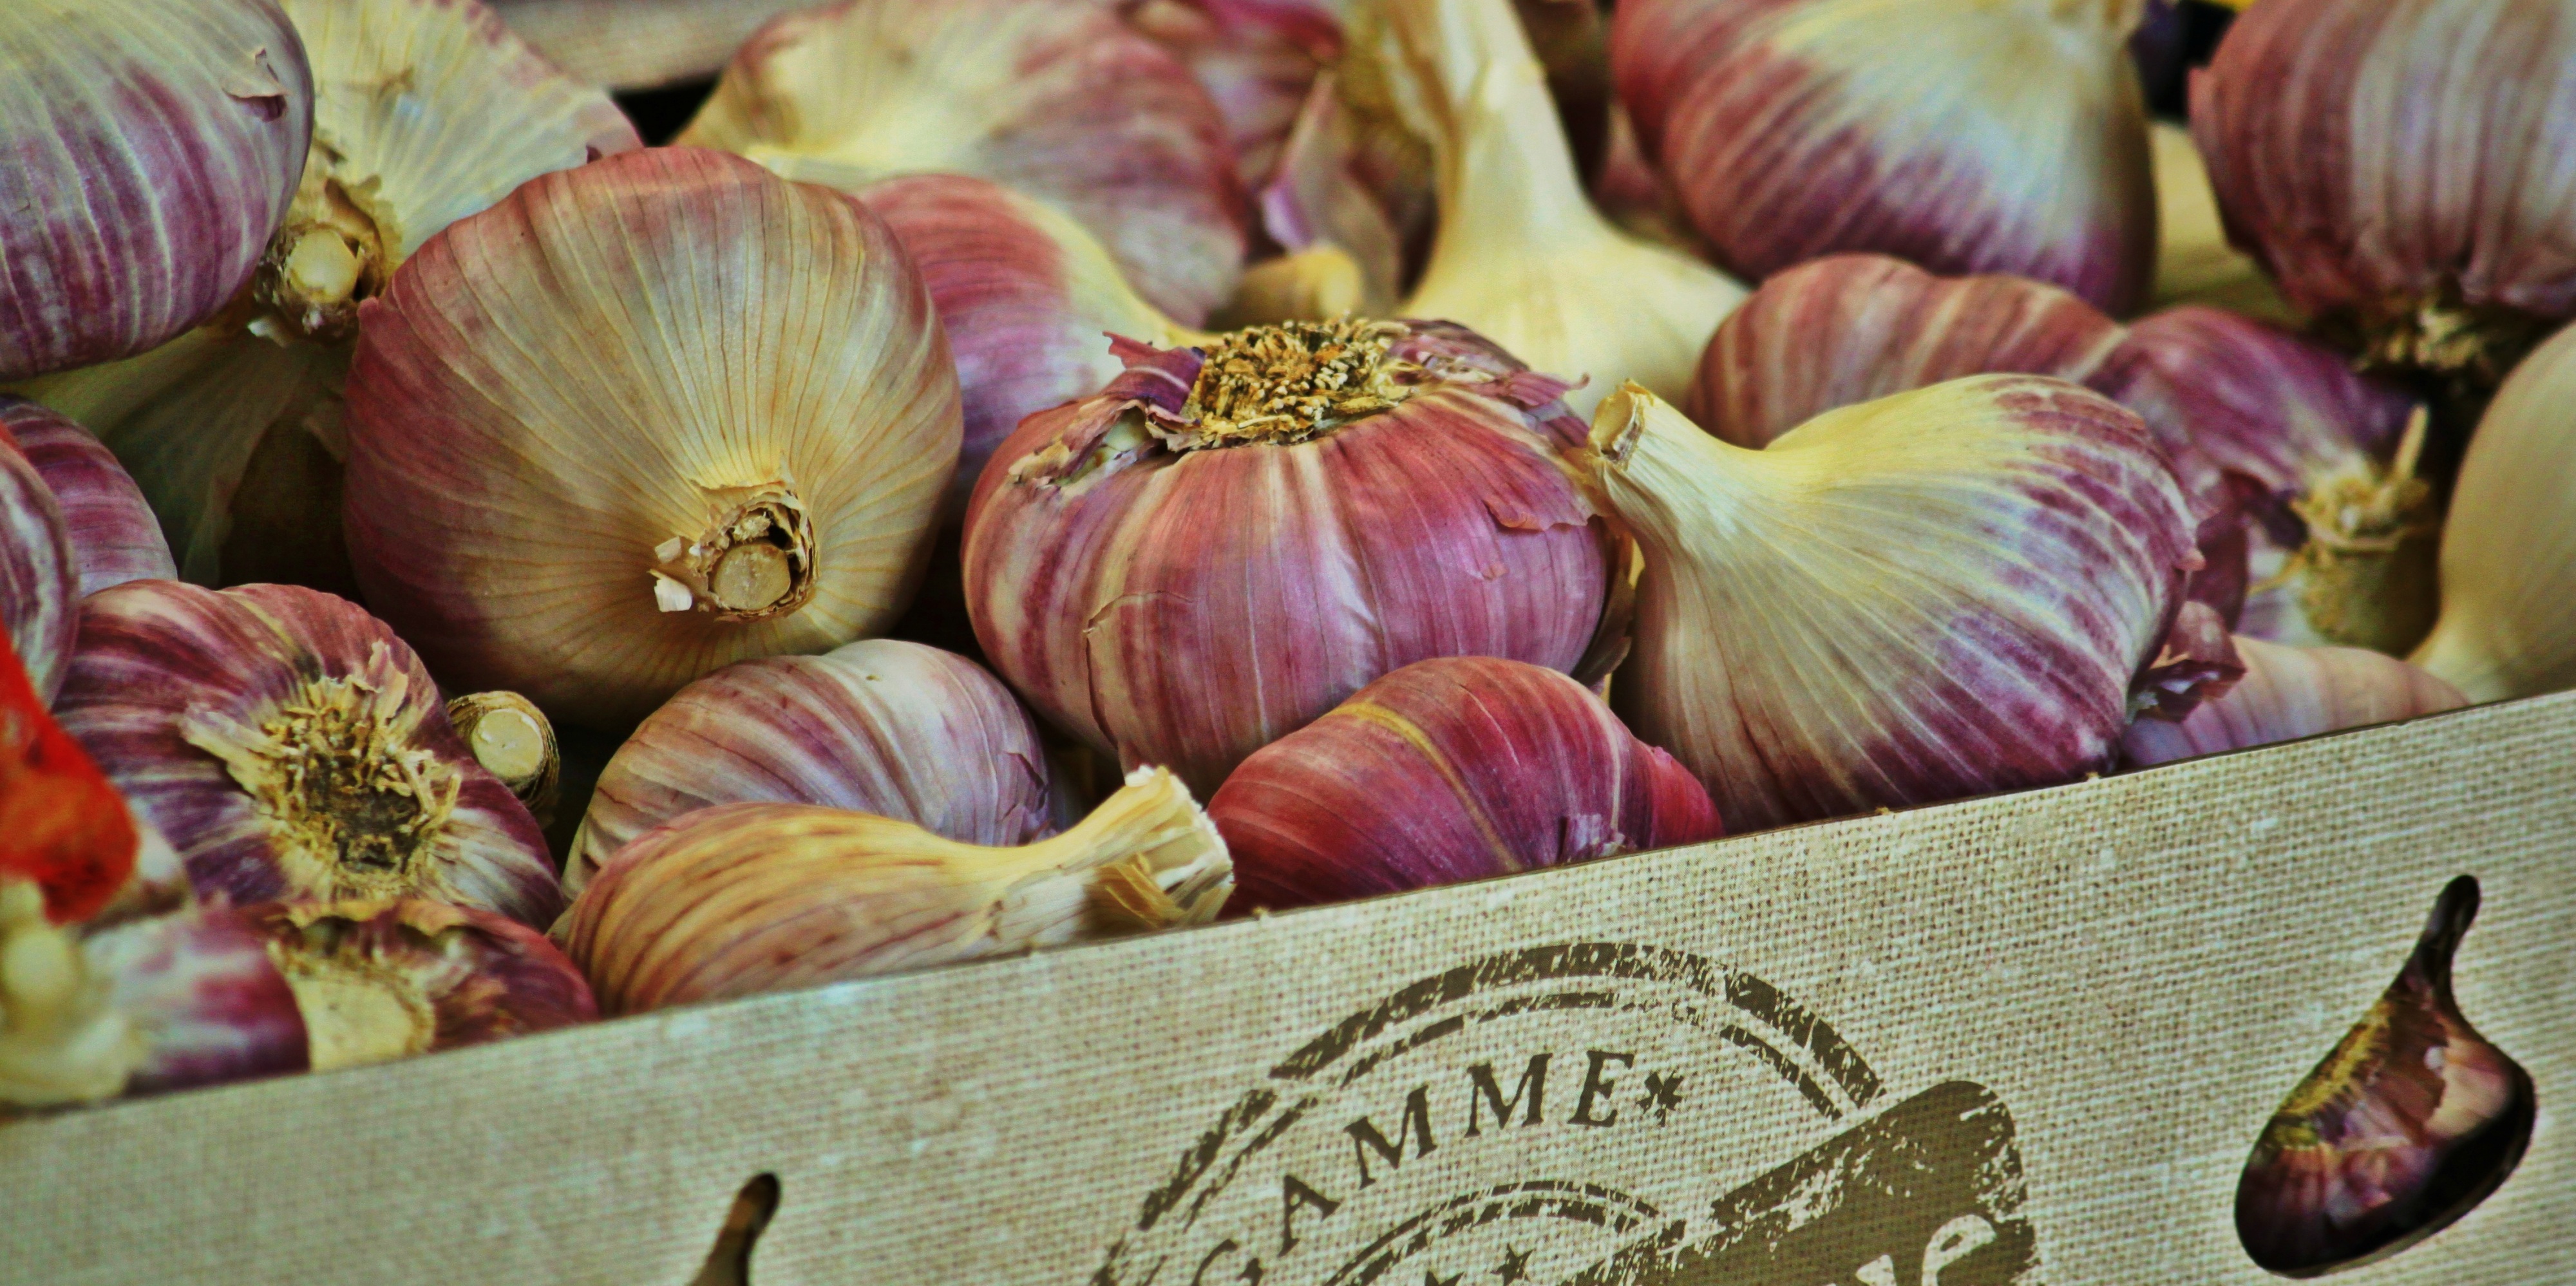
sharp, plant, flower, food, mediterranean, spice, herb, garlic, produce, vegetable, market, eat, cook, nutrition, smell, frisch, aromatic, medicinal plant, flowering plant, tuber, stimulant, shallot, land plant, onion genus